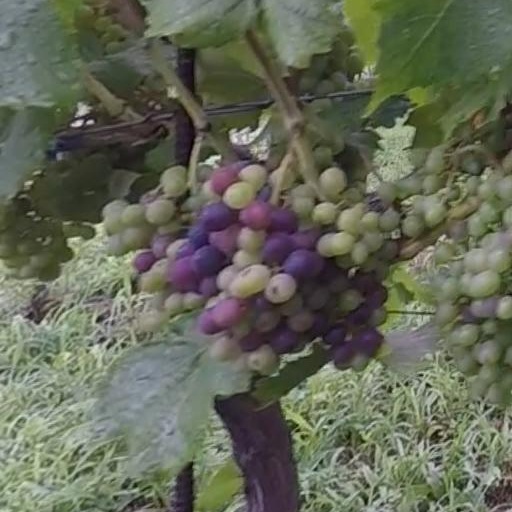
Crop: grape